Mundur, Andhra Pradesh

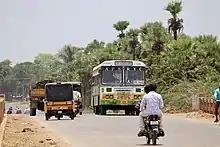
APS RTC bus near Mundur

Mundur is a village in Eluru district of the Indian state of Andhra Pradesh. It is located in Pedavegi mandal of Eluru revenue division.